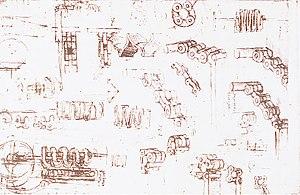
L'entraînement par chaîne est une manière de transmettre la puissance mécanique d'un endroit à un autre. Il est souvent utilisé pour transmettre la puissance aux roues d'un véhicule, en particulier les vélos et les motos. Il est également utilisé dans une grande variété de machines en plus de véhicules.
En construction mécanique, une chaîne à rouleaux est un ensemble de maillons reliés directement ou par l'intermédiaire d'axes. Une chaîne peut être fermée ou avoir ses extrémités ouvertes selon son utilisation.